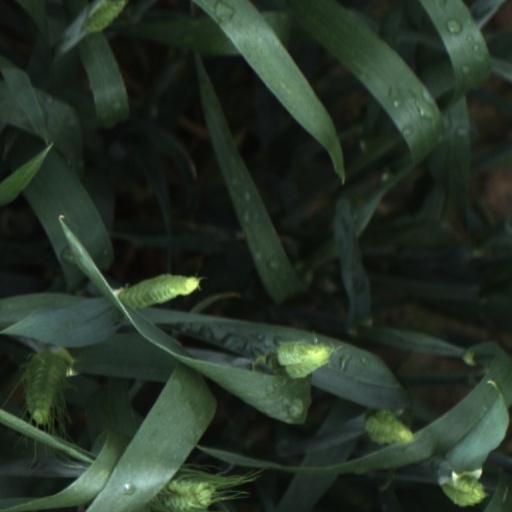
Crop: wheat